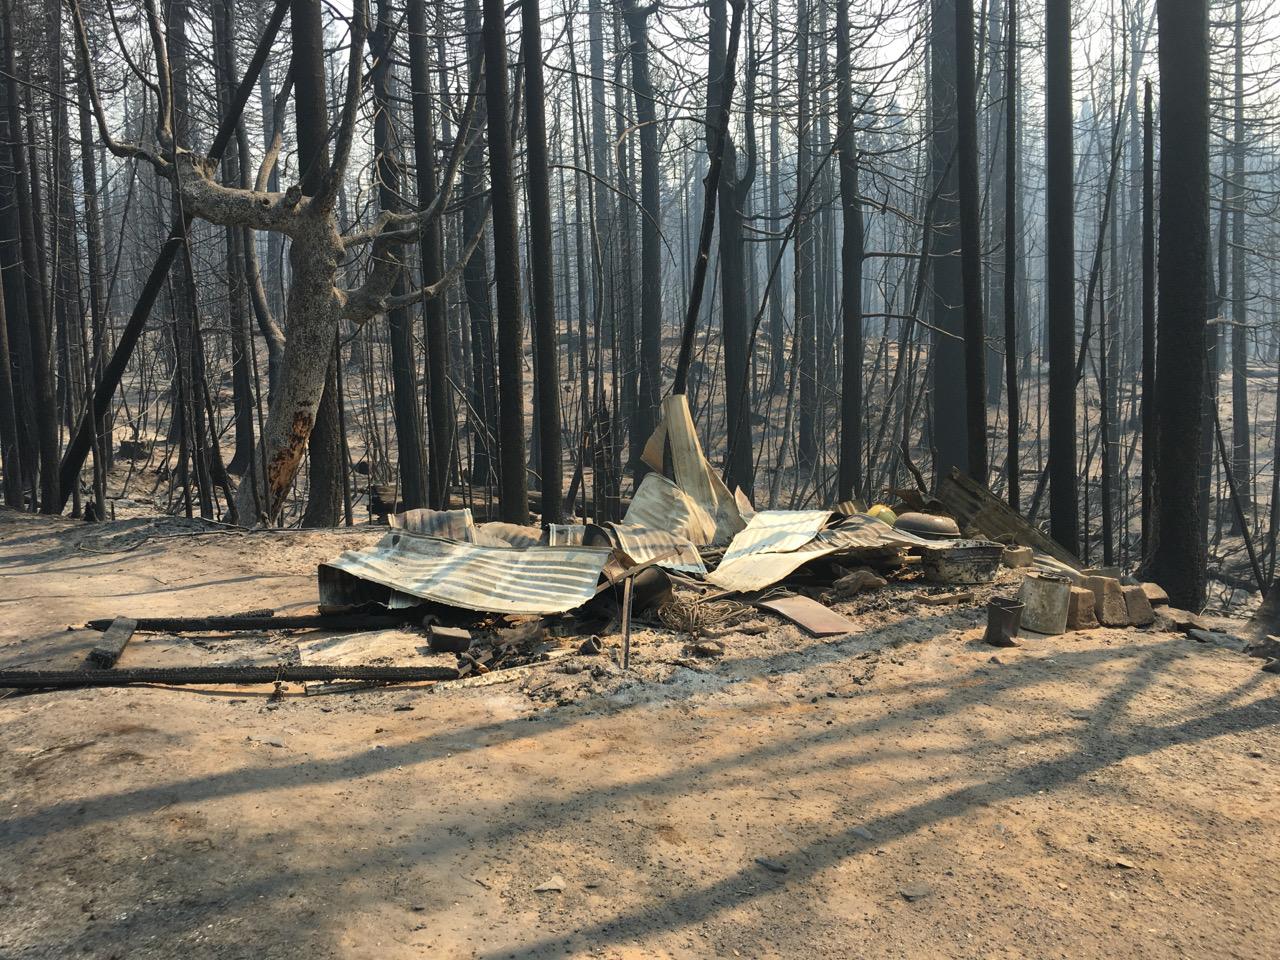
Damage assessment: destroyed